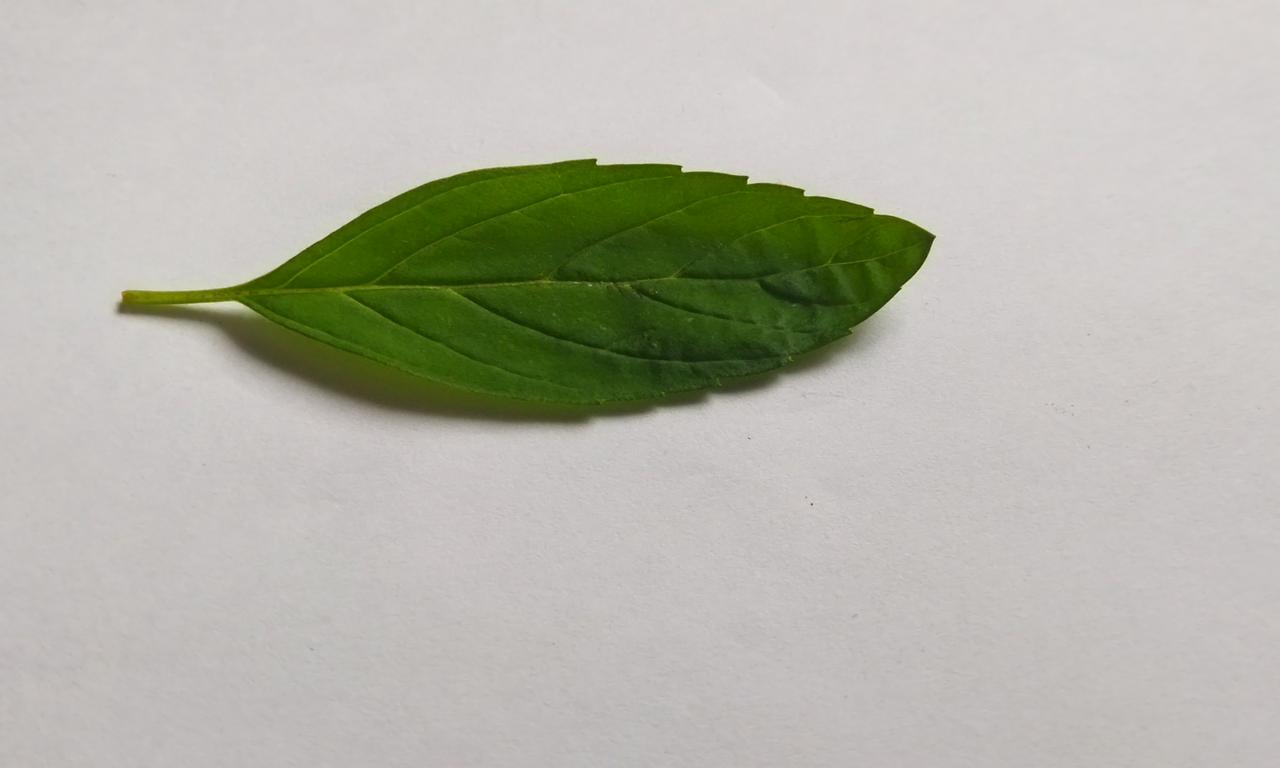
Label: Fresh